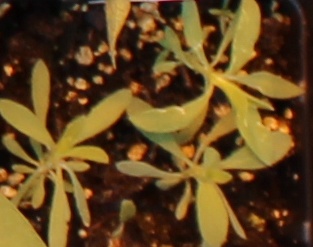
Label: Kochia